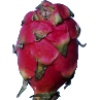
Label: Pitahaya Red 1